Otto Klemperer

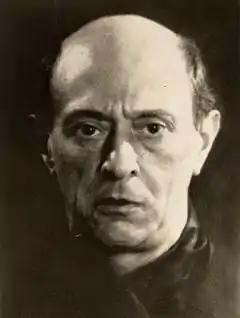
middle-aged white man, bald, clean-shaven

Klemperer's biographer Peter Heyworth describes the conductor's tenure at the Kroll as "of crucial significance in his career and the development of opera in the first half of the 20th century". In both concert and operatic performances, Klemperer introduced much new music. Asked later which were the most important of the operas he introduced there, he listed: